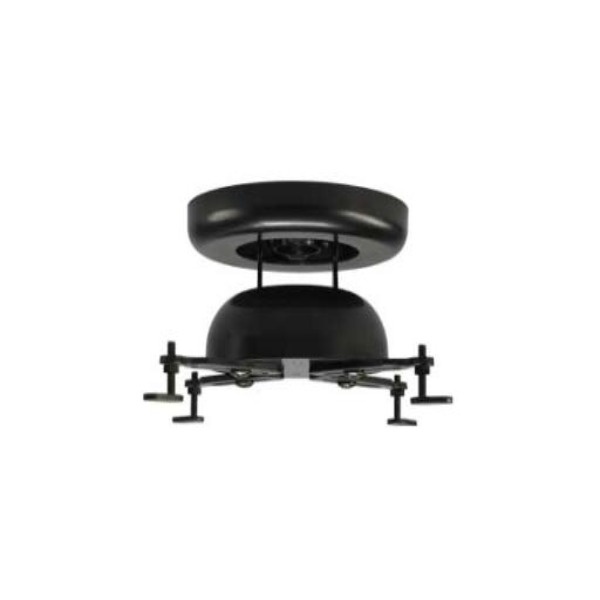
SANUS VMPR1b Projector Mount - Black
SANUS VMPR1 is a tilt and swivel ceiling mount for projectors up to 50 lbs / 22.73 kg. Independent roll, yaw, and pitch adjustment settings make set up and alignment easy, and a quick-release mechanism allows servicing of filters and bulbs without refocusing or realigning. Solid heavy-gauge steel construction adds strength and stability, and hardware-hiding bezels offer a sleek, high-tech look. Versatile mount design is compatible with more than 95% of all DLP and LCD projectors on the market. Specifications General Maximum TV Weight 22.68kgs Roll 6° / -6° Swivel 15° / -15° Dimensions Dimensions 12.07cm x 47.02
Brand: SANUS
Category: Electronics > Video > Video Accessories > Projector Accessories > Projector Mounts